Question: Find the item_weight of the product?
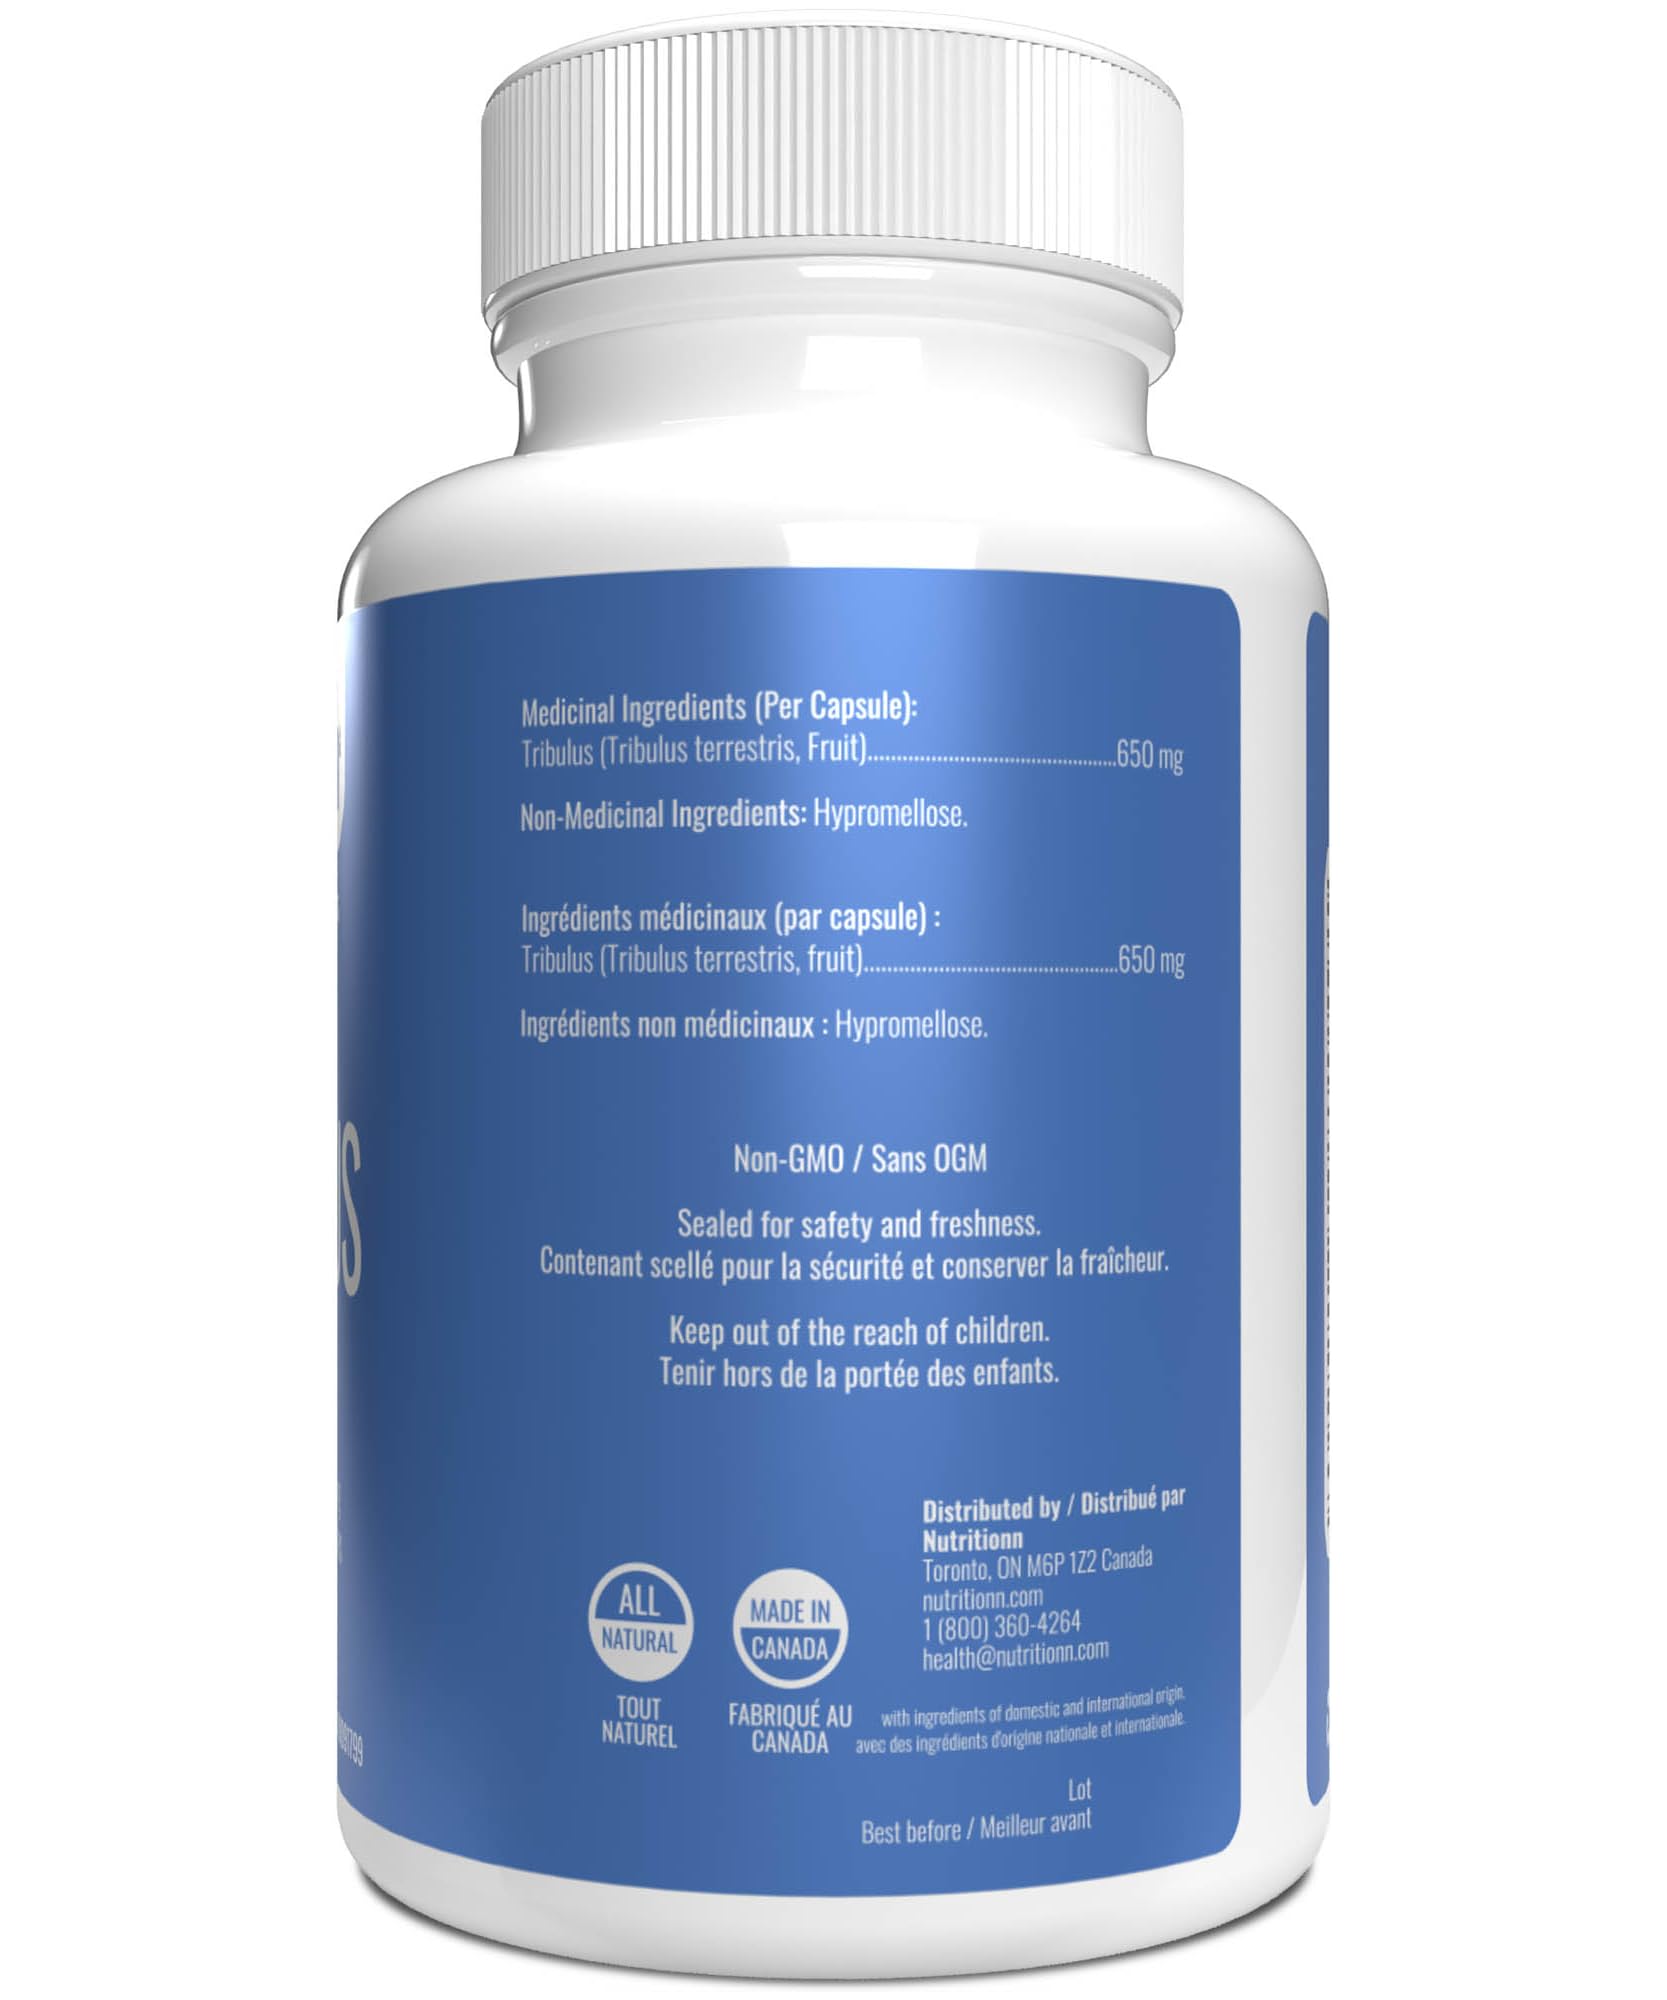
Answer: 650.0 milligram